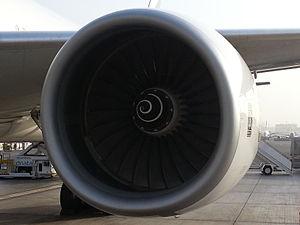
Le Rolls-Royce Trent 800 est un moteur turboréacteur à double-flux à haut-ratio développé à partir du moteur Rolls-Royce RB211 et fait partie de la catégorie des moteurs Trent. Il a été conçu en vue d'être utilisé sur les Boeing 777.